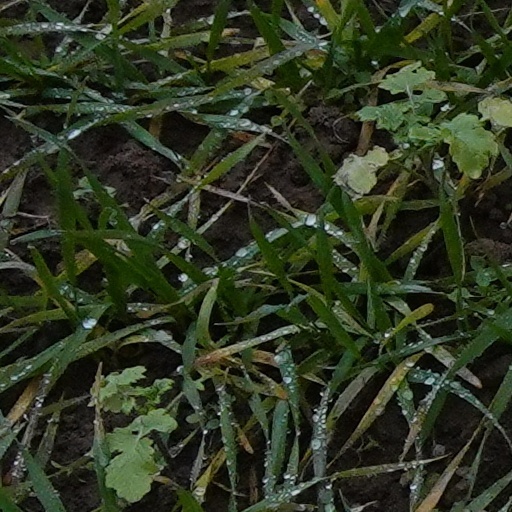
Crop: wheat